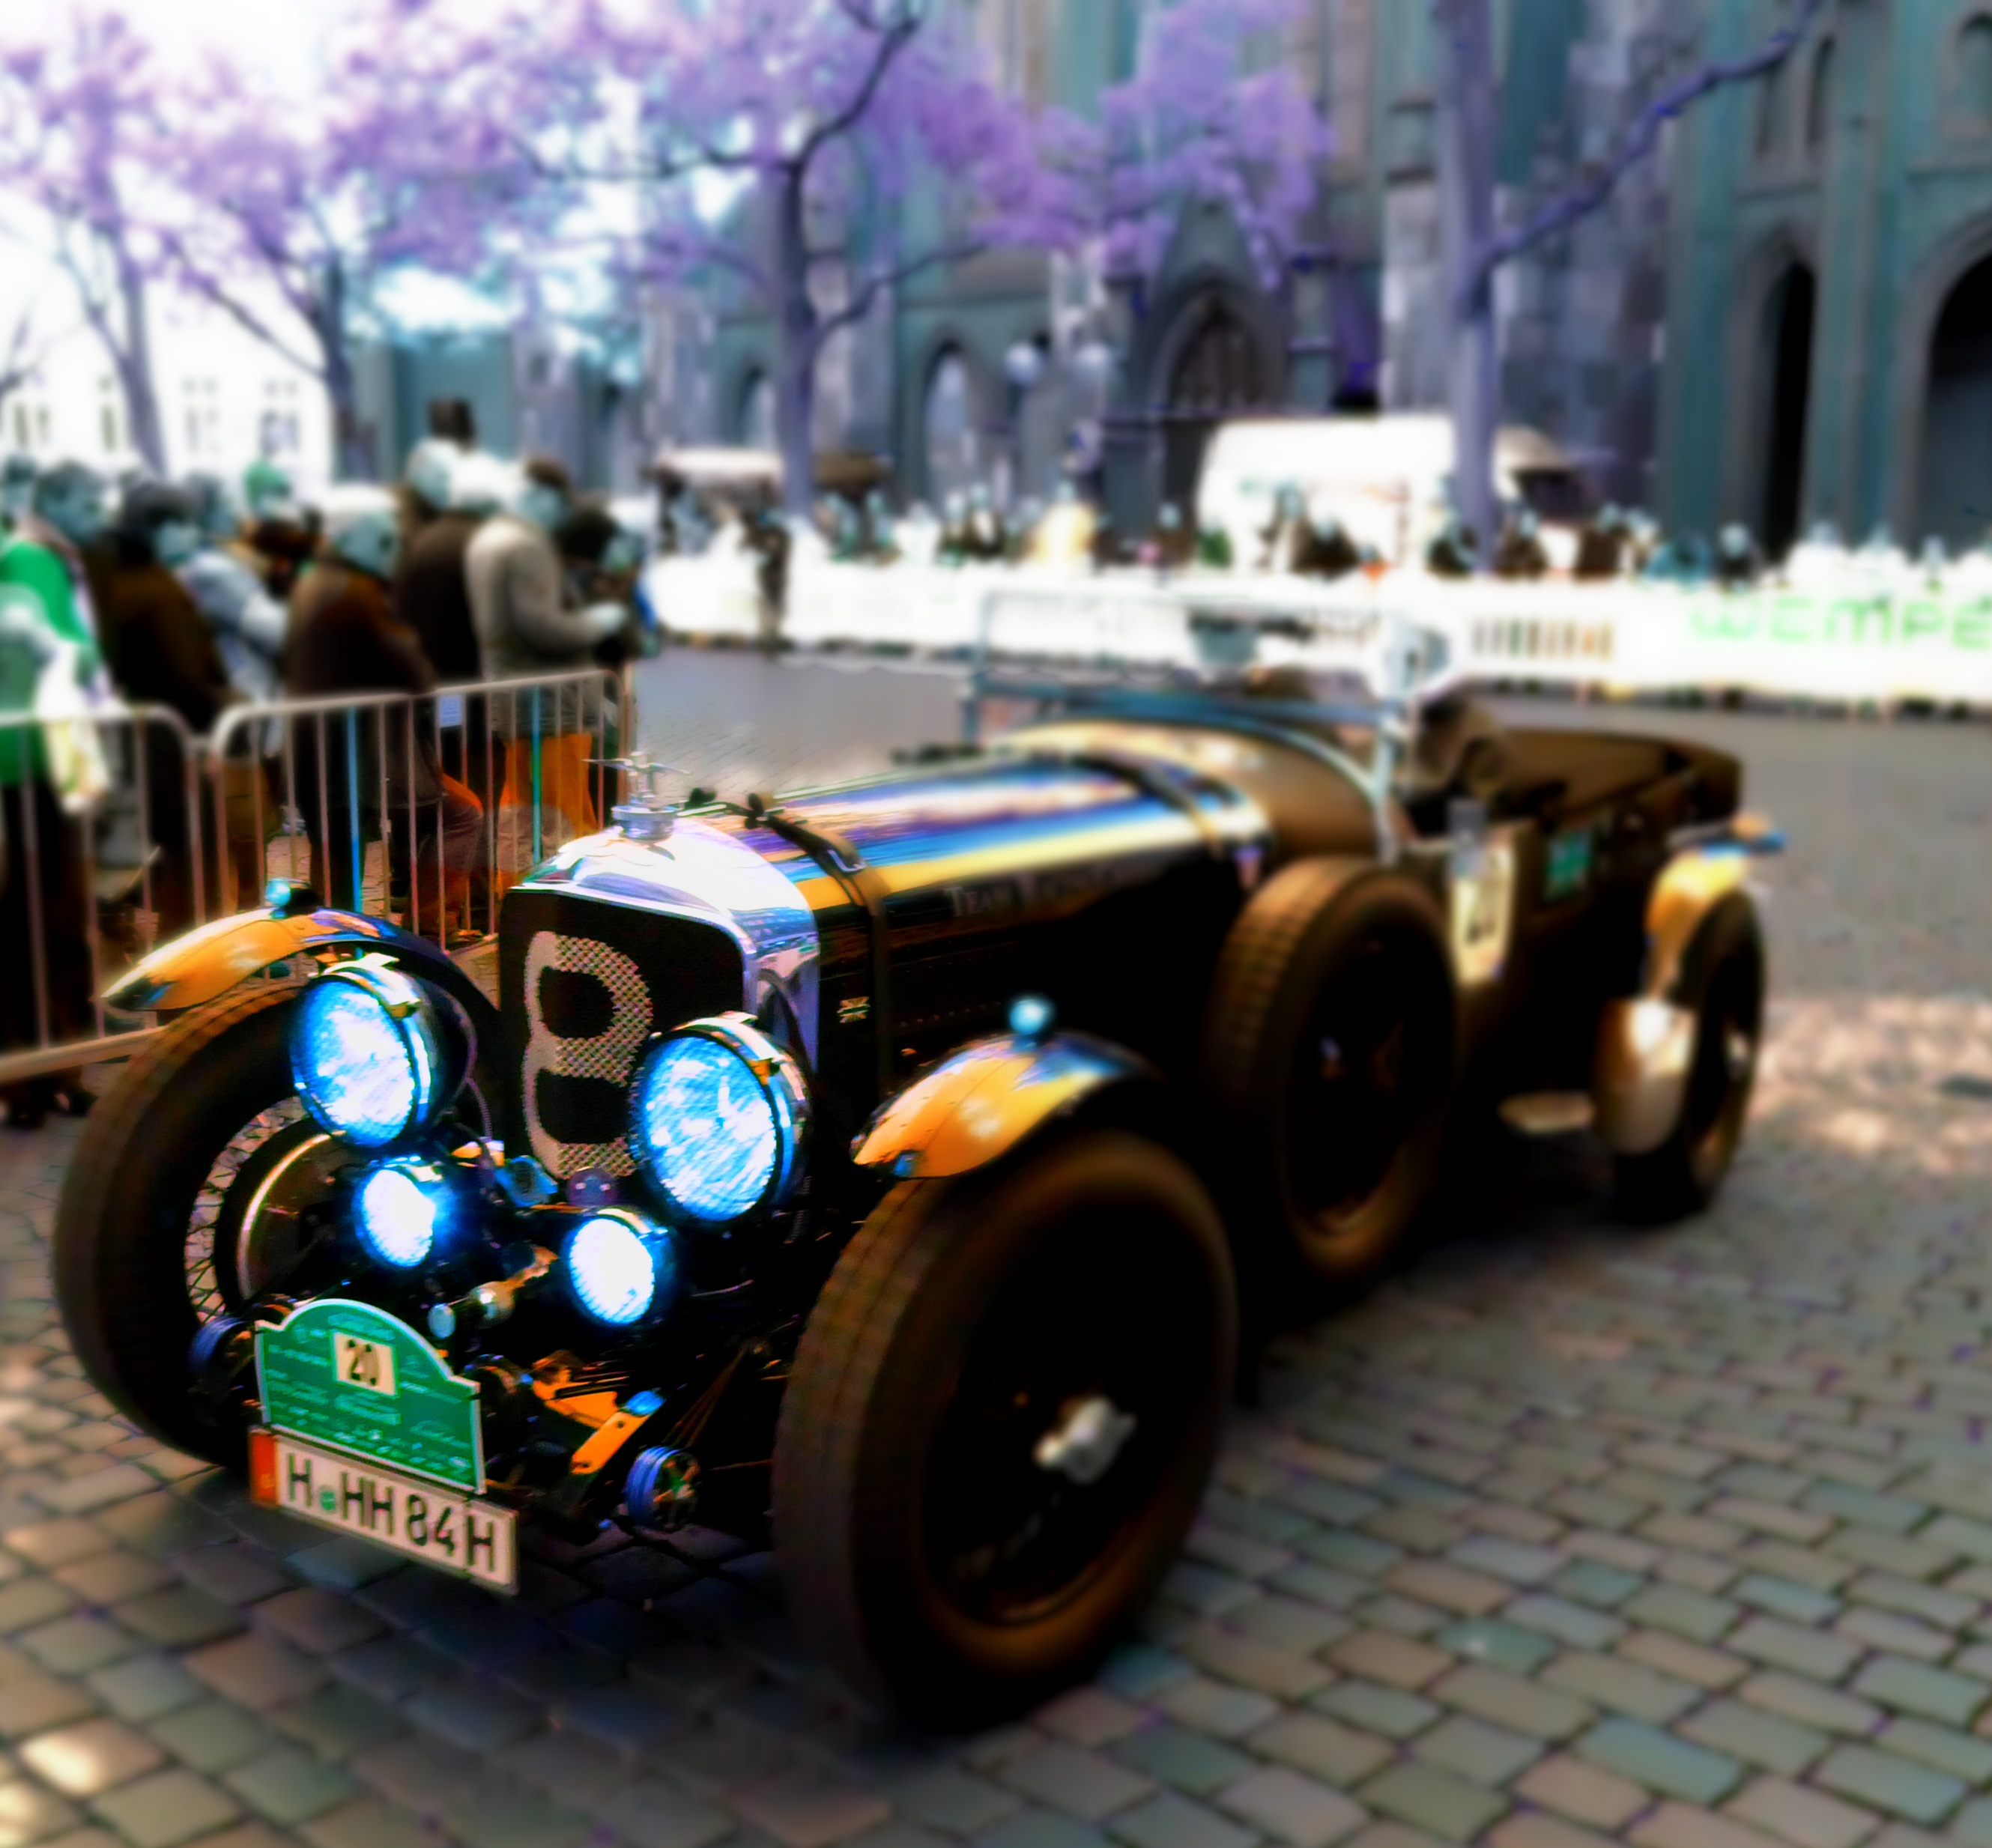
car, vehicle, auto, automotive, sports car, vintage car, race car, oldtimer, classic, rally, antique car, racing car, hot rod, land vehicle, touring car, automobile make, luxury vehicle